Mechanised Infantry Regiment

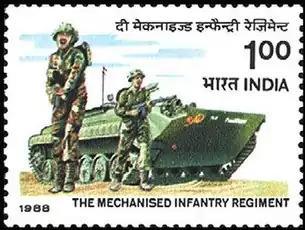
1988 postal stamp

The regiment saw a rapid expansion in the 1980s. Mechanised infantry battalions numbered 15 to 26 have been raised on all-India mixed class composition, unlike the older units, which were single class ones. The only exception was 20 Rajput, which joined the regiment as the 24th battalion in April 1992.